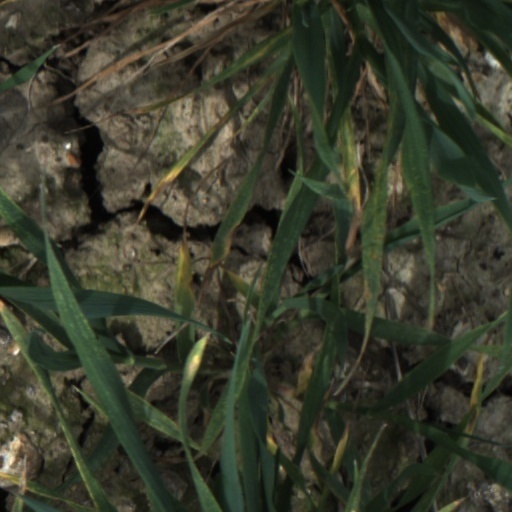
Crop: wheat